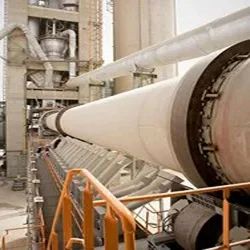
Label: Cement_Plant_Lift_Installation_Service